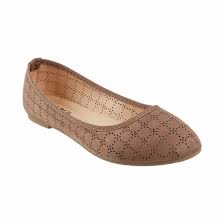
Label: Ballet Flat